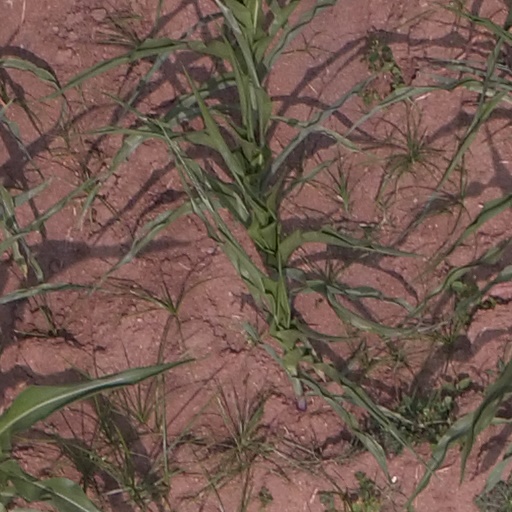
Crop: maize; corn